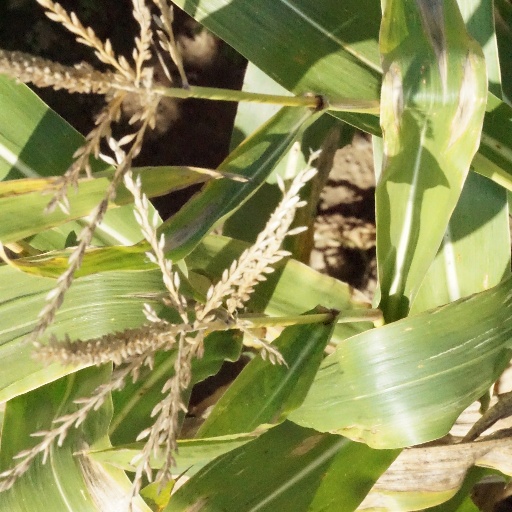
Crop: maize; corn